Metamynodon

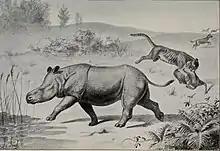
Restoration of the Oligocene South Dakota Badlands

Like other Metamynodonts, "Metamynodon" was semi-aquatic. Like the modern hippo, "Metamynodon" was likely a grazer, feeding on grass and tough plant material at night and residing in the water during the day. Like hippos, males may have used their large tusks for fighting or for finding food in river banks. They went extinct in the Late Oligocene.